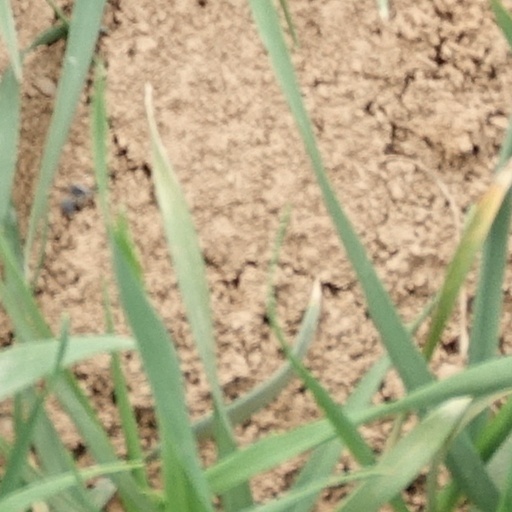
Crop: wheat